Malta convoys

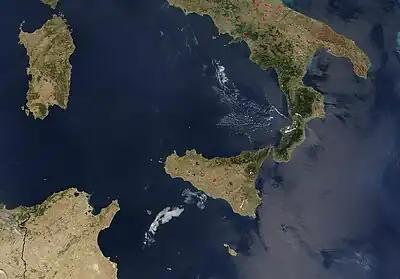

On 12 February, a three ship Convoy MW 9, escorted by "Carlisle" and eight destroyers, sailed from Alexandria in Operation MF5; several hours later, two cruisers from 15th Cruiser Squadron, escorted by eight destroyers, sortied to protect it. On 14 February, was bombed and forced to seek shelter in Tobruk, "Clan Chattan" was bombed, caught fire and scuttled in the afternoon; "Rowallan Castle" was near-missed, disabled and taken under tow but scuttled by "Lively" after it was realised she could not reach Malta before dark: the escort had been warned that the Italian battleship had sailed from Taranto to intercept the convoy.